Jay Bowie

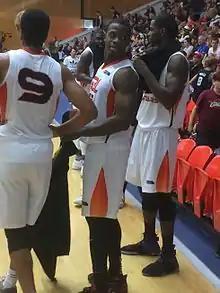
Bowie in June 2017

Julius "Jay" Bowie (born March 25, 1992) is an American professional basketball player for La Union Formosa of the Liga Nacional de Básquetbol. He played college basketball for Marist College before playing professionally in the NBA Development League, Australia, England, Indonesia and Ecuador.